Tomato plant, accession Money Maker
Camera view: vertical (180 deg); turntable rotation: 120 degrees
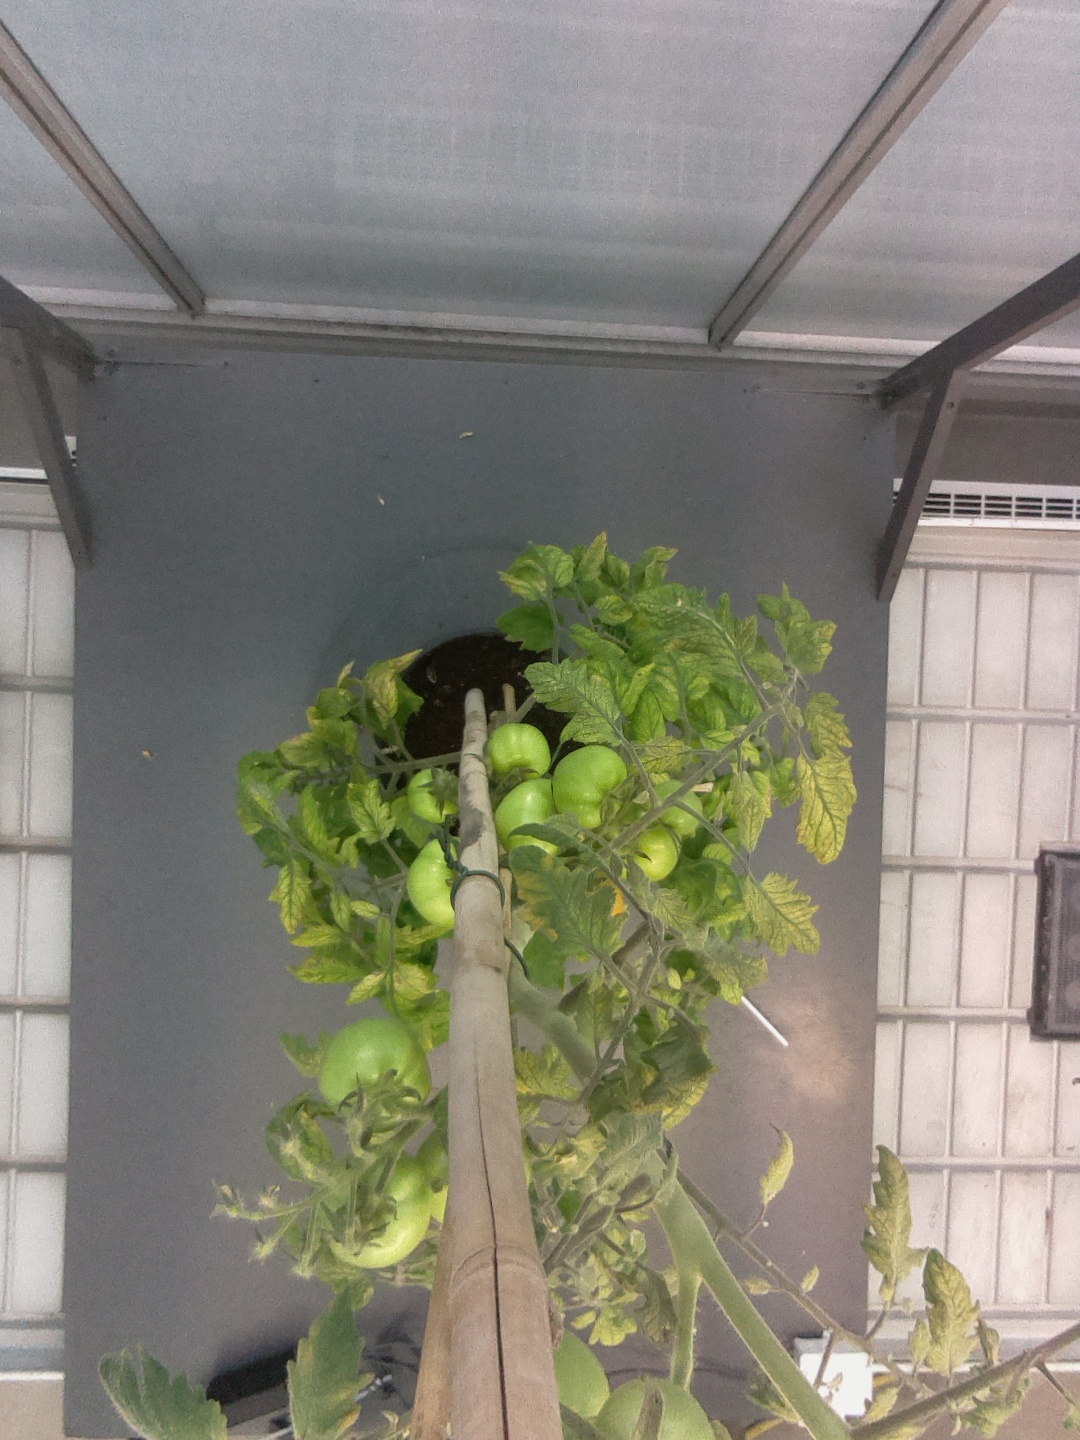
BBCH growth stage 79: 90% -100% of final fruit size